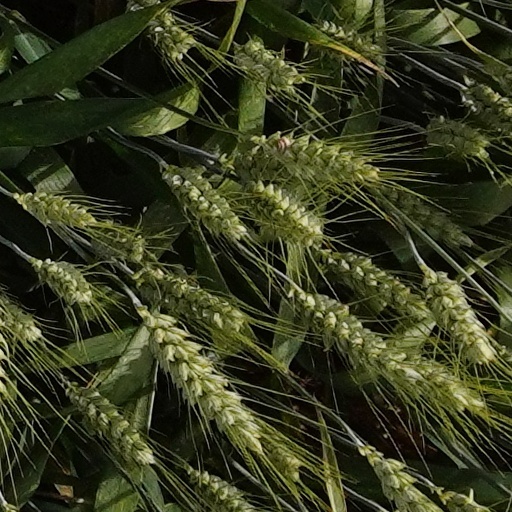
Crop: wheat